Laciana

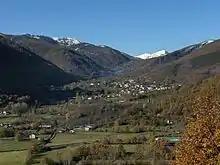
View of Caboalles de Abajo, Laciana comarca.

Laciana, "Ḷḷaciana" in Leonese language (also written "Tsaciana"), is a comarca in the province of León, Spain. It had 11,904 inhabitants in 2005. The rivers of this comarca flow towards the Atlantic Ocean. Local people speak a certain variant of the Leonese language known as "Patsuezo".